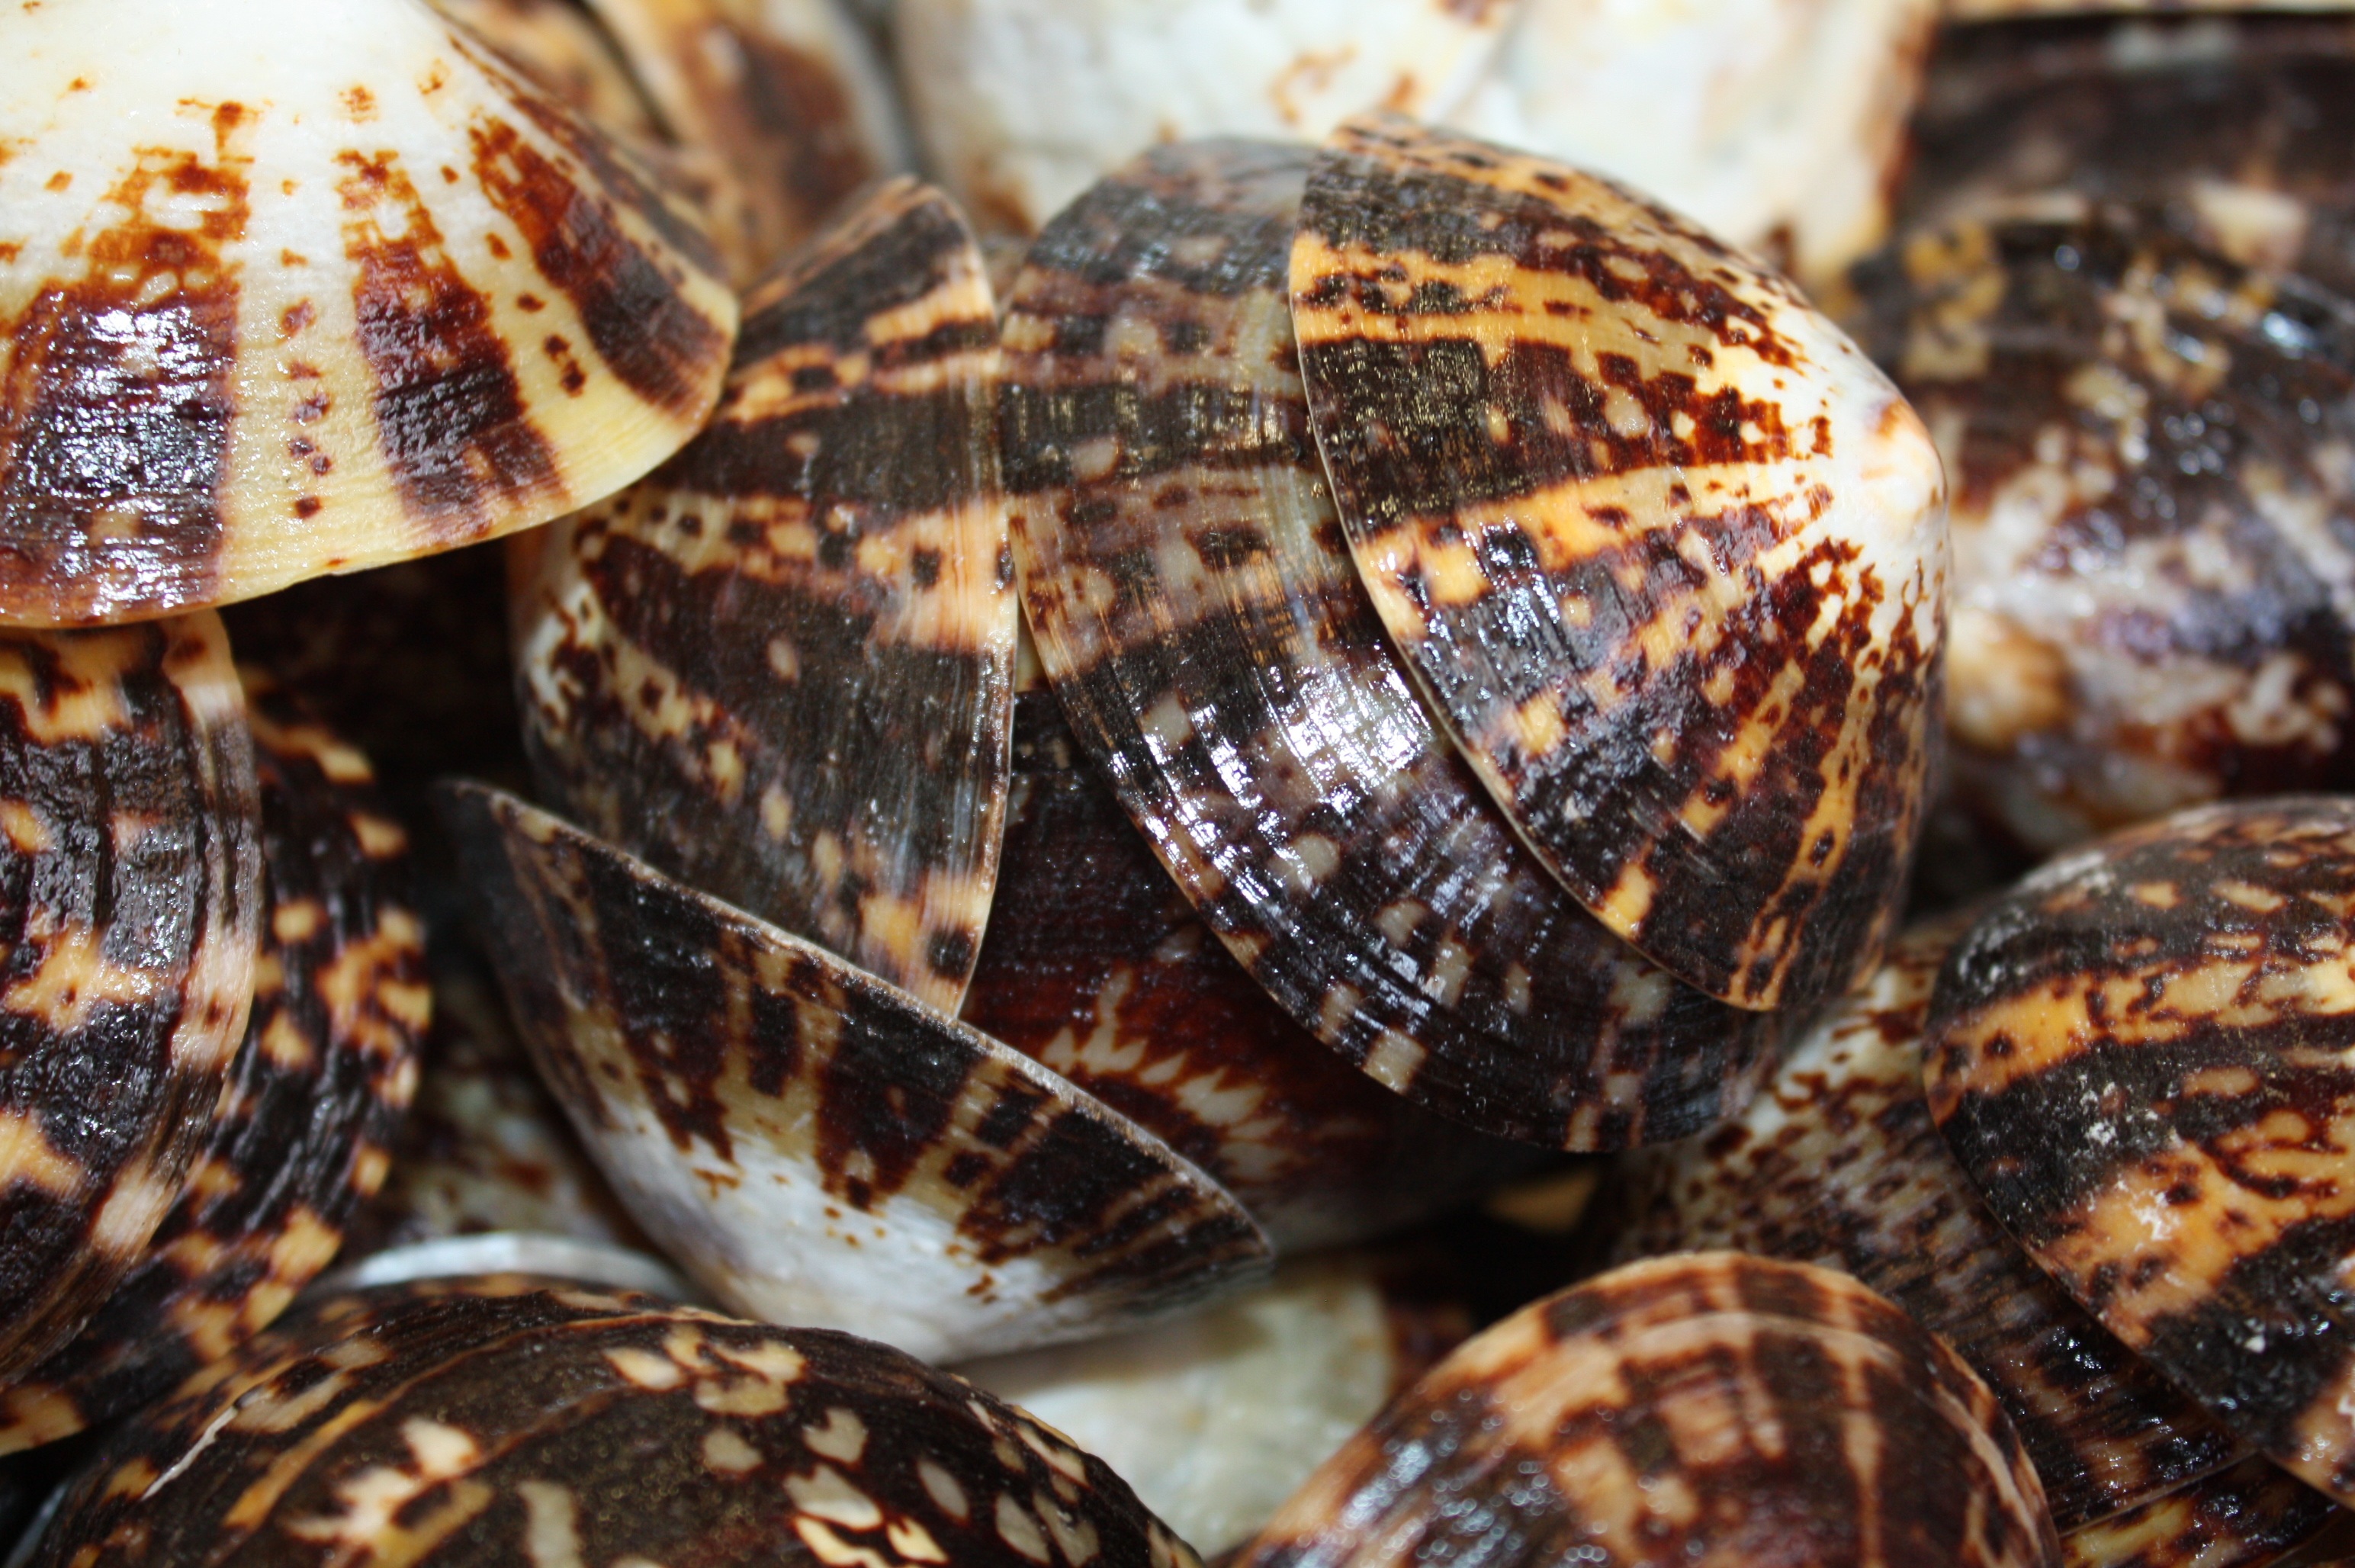
decoration, food, seafood, fauna, invertebrate, seashell, clam, deco, decorative, maritime, cockle, escargot, molluscs, mussels, schnecken, sea snail, clams oysters mussels and scallops